Vitrue, Inc.

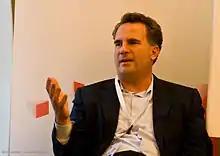
Reggie Bradford in 2008

Vitrue, Inc. was co-founded in Atlanta in May 2006 by entrepreneur Trevor Wright and former Tandberg Television president Reggie Bradford with venture capital from Neil Sequeira of General Catalyst Partners. The company offers software and services to manage customer relations across the social web.